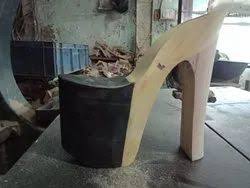
Label: Clog